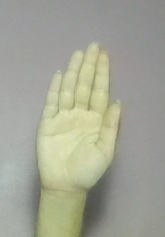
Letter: seen